Question: Please indicate a possible affordance area of the jump_skateboard that can be used for standing
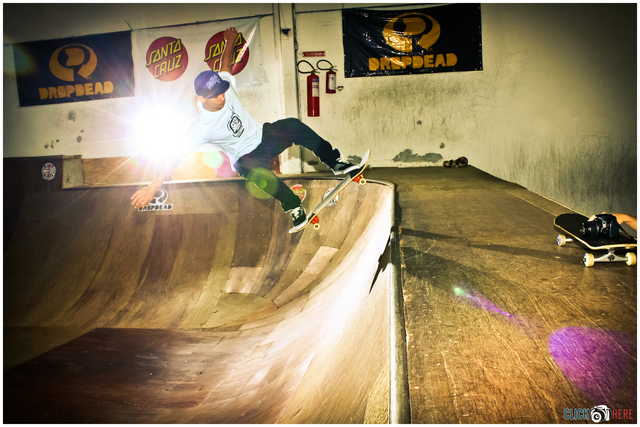
Answer: [277.31, 146.756, 378.497, 239.298]